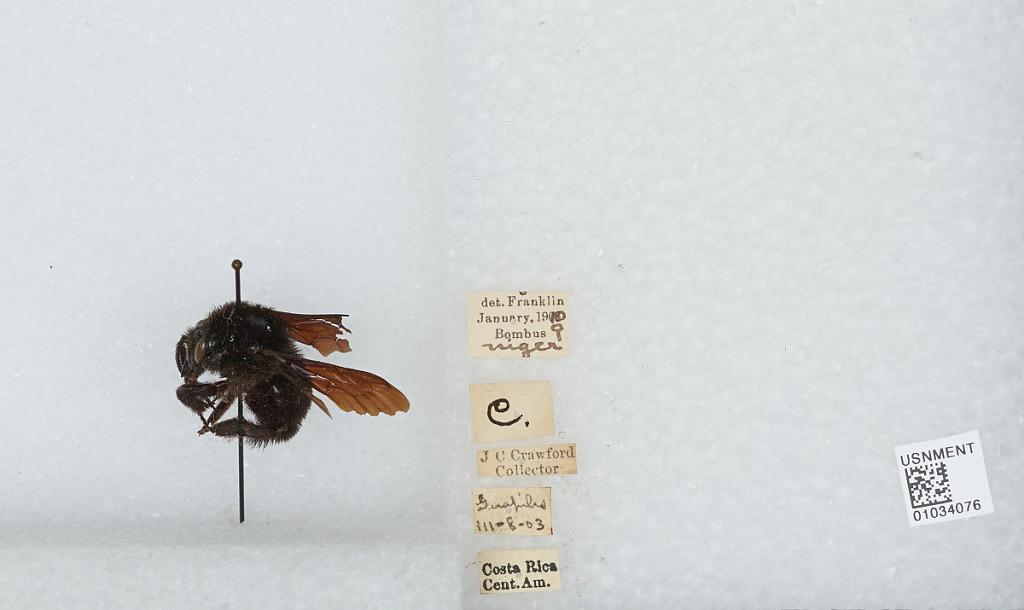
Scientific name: Bombus (Fervidobombus) morio (Swederus)
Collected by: J. Crawford
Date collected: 1903-3-8
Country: Costa Rica
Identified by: Franklin